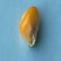
Maize quality: Good